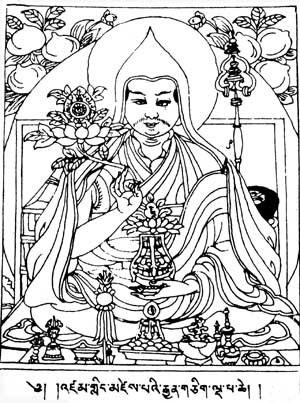
L'histoire du Tibet, zone géographique des confins et des cimes enneigées, charnière stratégique entre le monde chinois et le monde indien, est une histoire mouvementée, entrecoupée de longues périodes d'isolement.